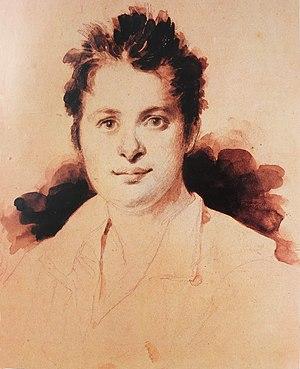
Honoré de Balzac, né Honoré Balzac à Tours le 20 mai 1799 et mort à Paris le 18 août 1850, est un écrivain français. Romancier, dramaturge, critique littéraire, critique d'art, essayiste, journaliste et imprimeur, il a laissé l'une des plus imposantes œuvres romanesques de la littérature française, avec plus de quatre-vingt-dix romans et nouvelles parus de 1829 à 1855, réunis sous le titre La Comédie humaine. À cela s'ajoutent Les Cent Contes drolatiques, ainsi que des romans de jeunesse publiés sous des pseudonymes et quelque vingt-cinq œuvres ébauchées.